The X Factor Philippines season 1

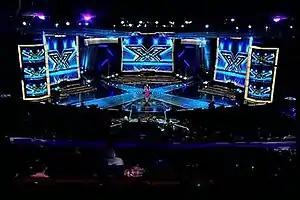
"The X Factor" Live show with presenter KC Concepcion.

The live shows began on August 4, 2012 in PAGCOR Grand Theater in Parañaque, Metro Manila. Each week, the top acts performances took place on Saturday nights, while the results are announced during Sunday nights. Each week has a different set of theme. Often during results nights, guests are invited live to perform; while the remaining acts during results nights also feature group performances.